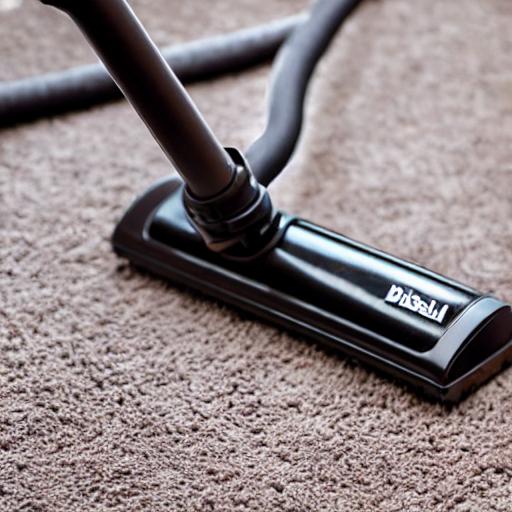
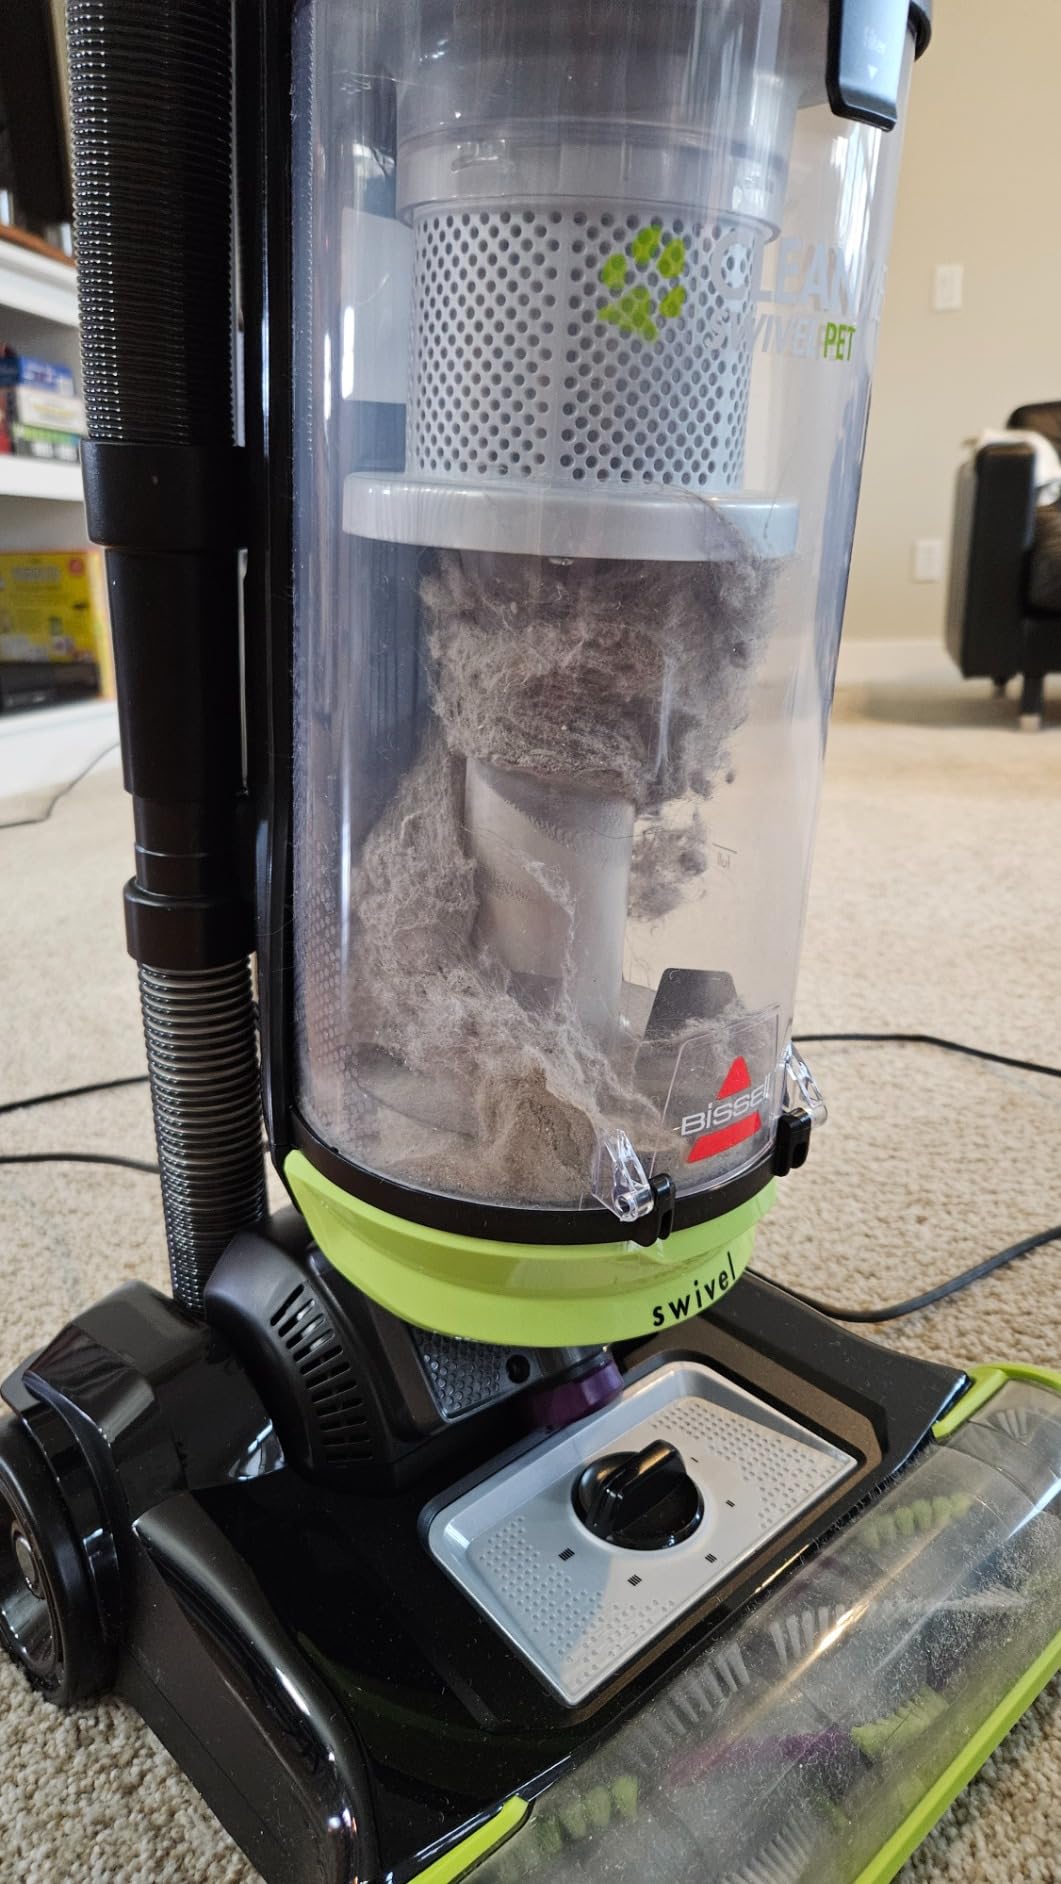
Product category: items_vacuum
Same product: no